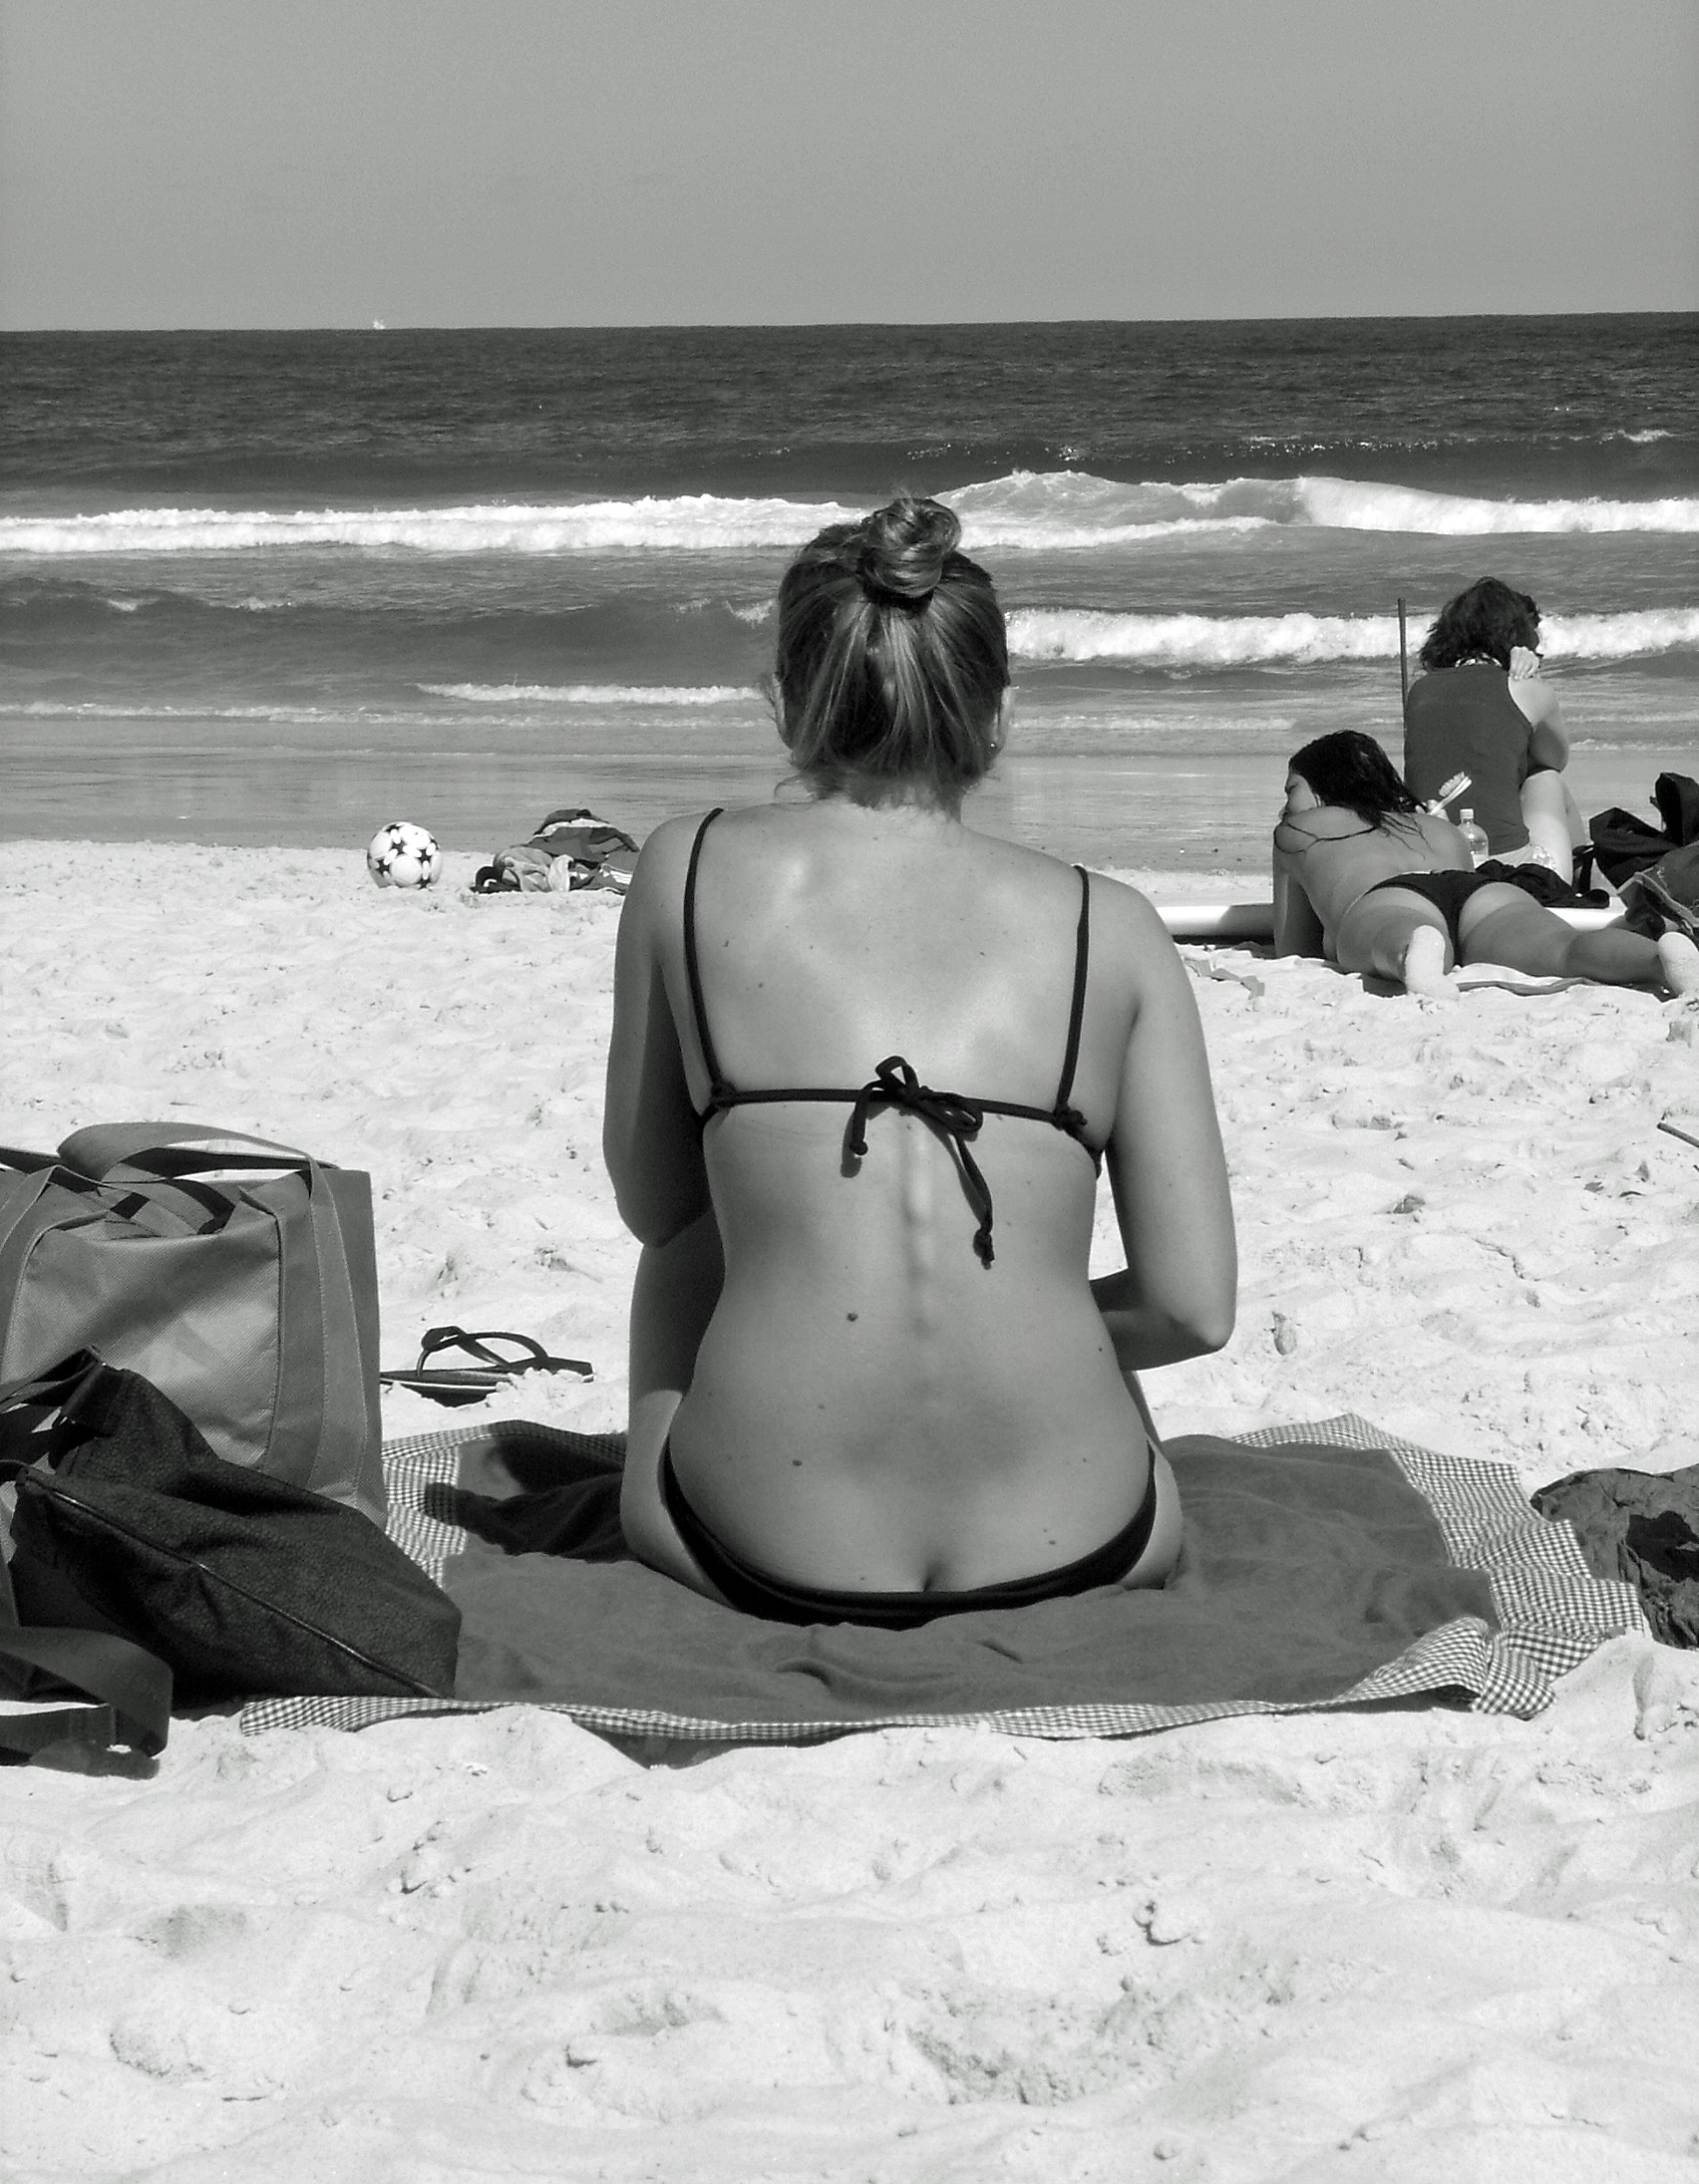
beach, sea, sand, black and white, girl, woman, white, photography, leg, swim, sunbathing, model, sitting, clothing, black, monochrome, lady, bikini, human body, dress, photograph, beauty, sexy, image, young woman, emotion, photo shoot, monochrome photography, human positions